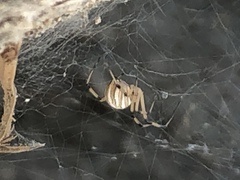
Species: Lactrodectus_hesperus